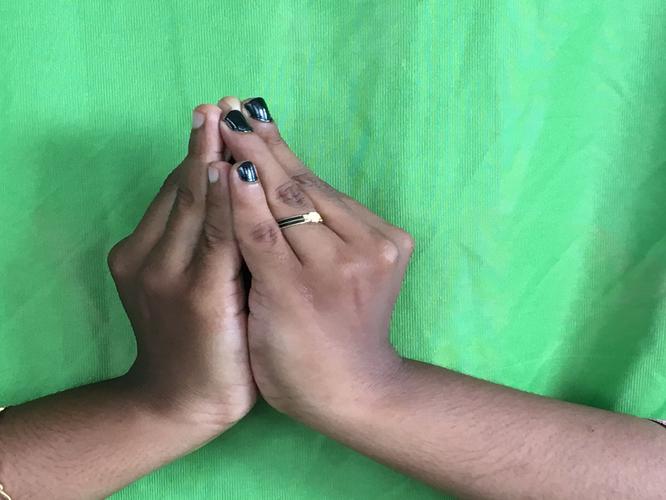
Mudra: Kapotham
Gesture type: double_hand